John Henry Newman

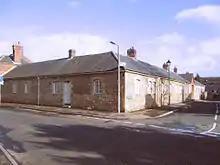
Newman College, College Lane, Littlemore

In 1842 Newman withdrew to Littlemore with a small band of followers, and lived in semi-monastic conditions. The first to join him there was John Dobree Dalgairns. Others were William Lockhart on the advice of Henry Manning, Ambrose St John in 1843, Frederick Oakeley and Albany James Christie in 1845. The group adapted buildings in what is now College Lane, Littlemore, opposite the inn, including stables and a granary for stage coaches. Newman called it "the house of the Blessed Virgin Mary at Littlemore" (now Newman College). This "Anglican monastery" attracted publicity, and much curiosity in Oxford, which Newman tried to downplay, but some nicknamed it Newmanooth (from Maynooth College). Some Newman disciples wrote about English saints, while Newman himself worked to complete an "Essay" on the development of doctrine.